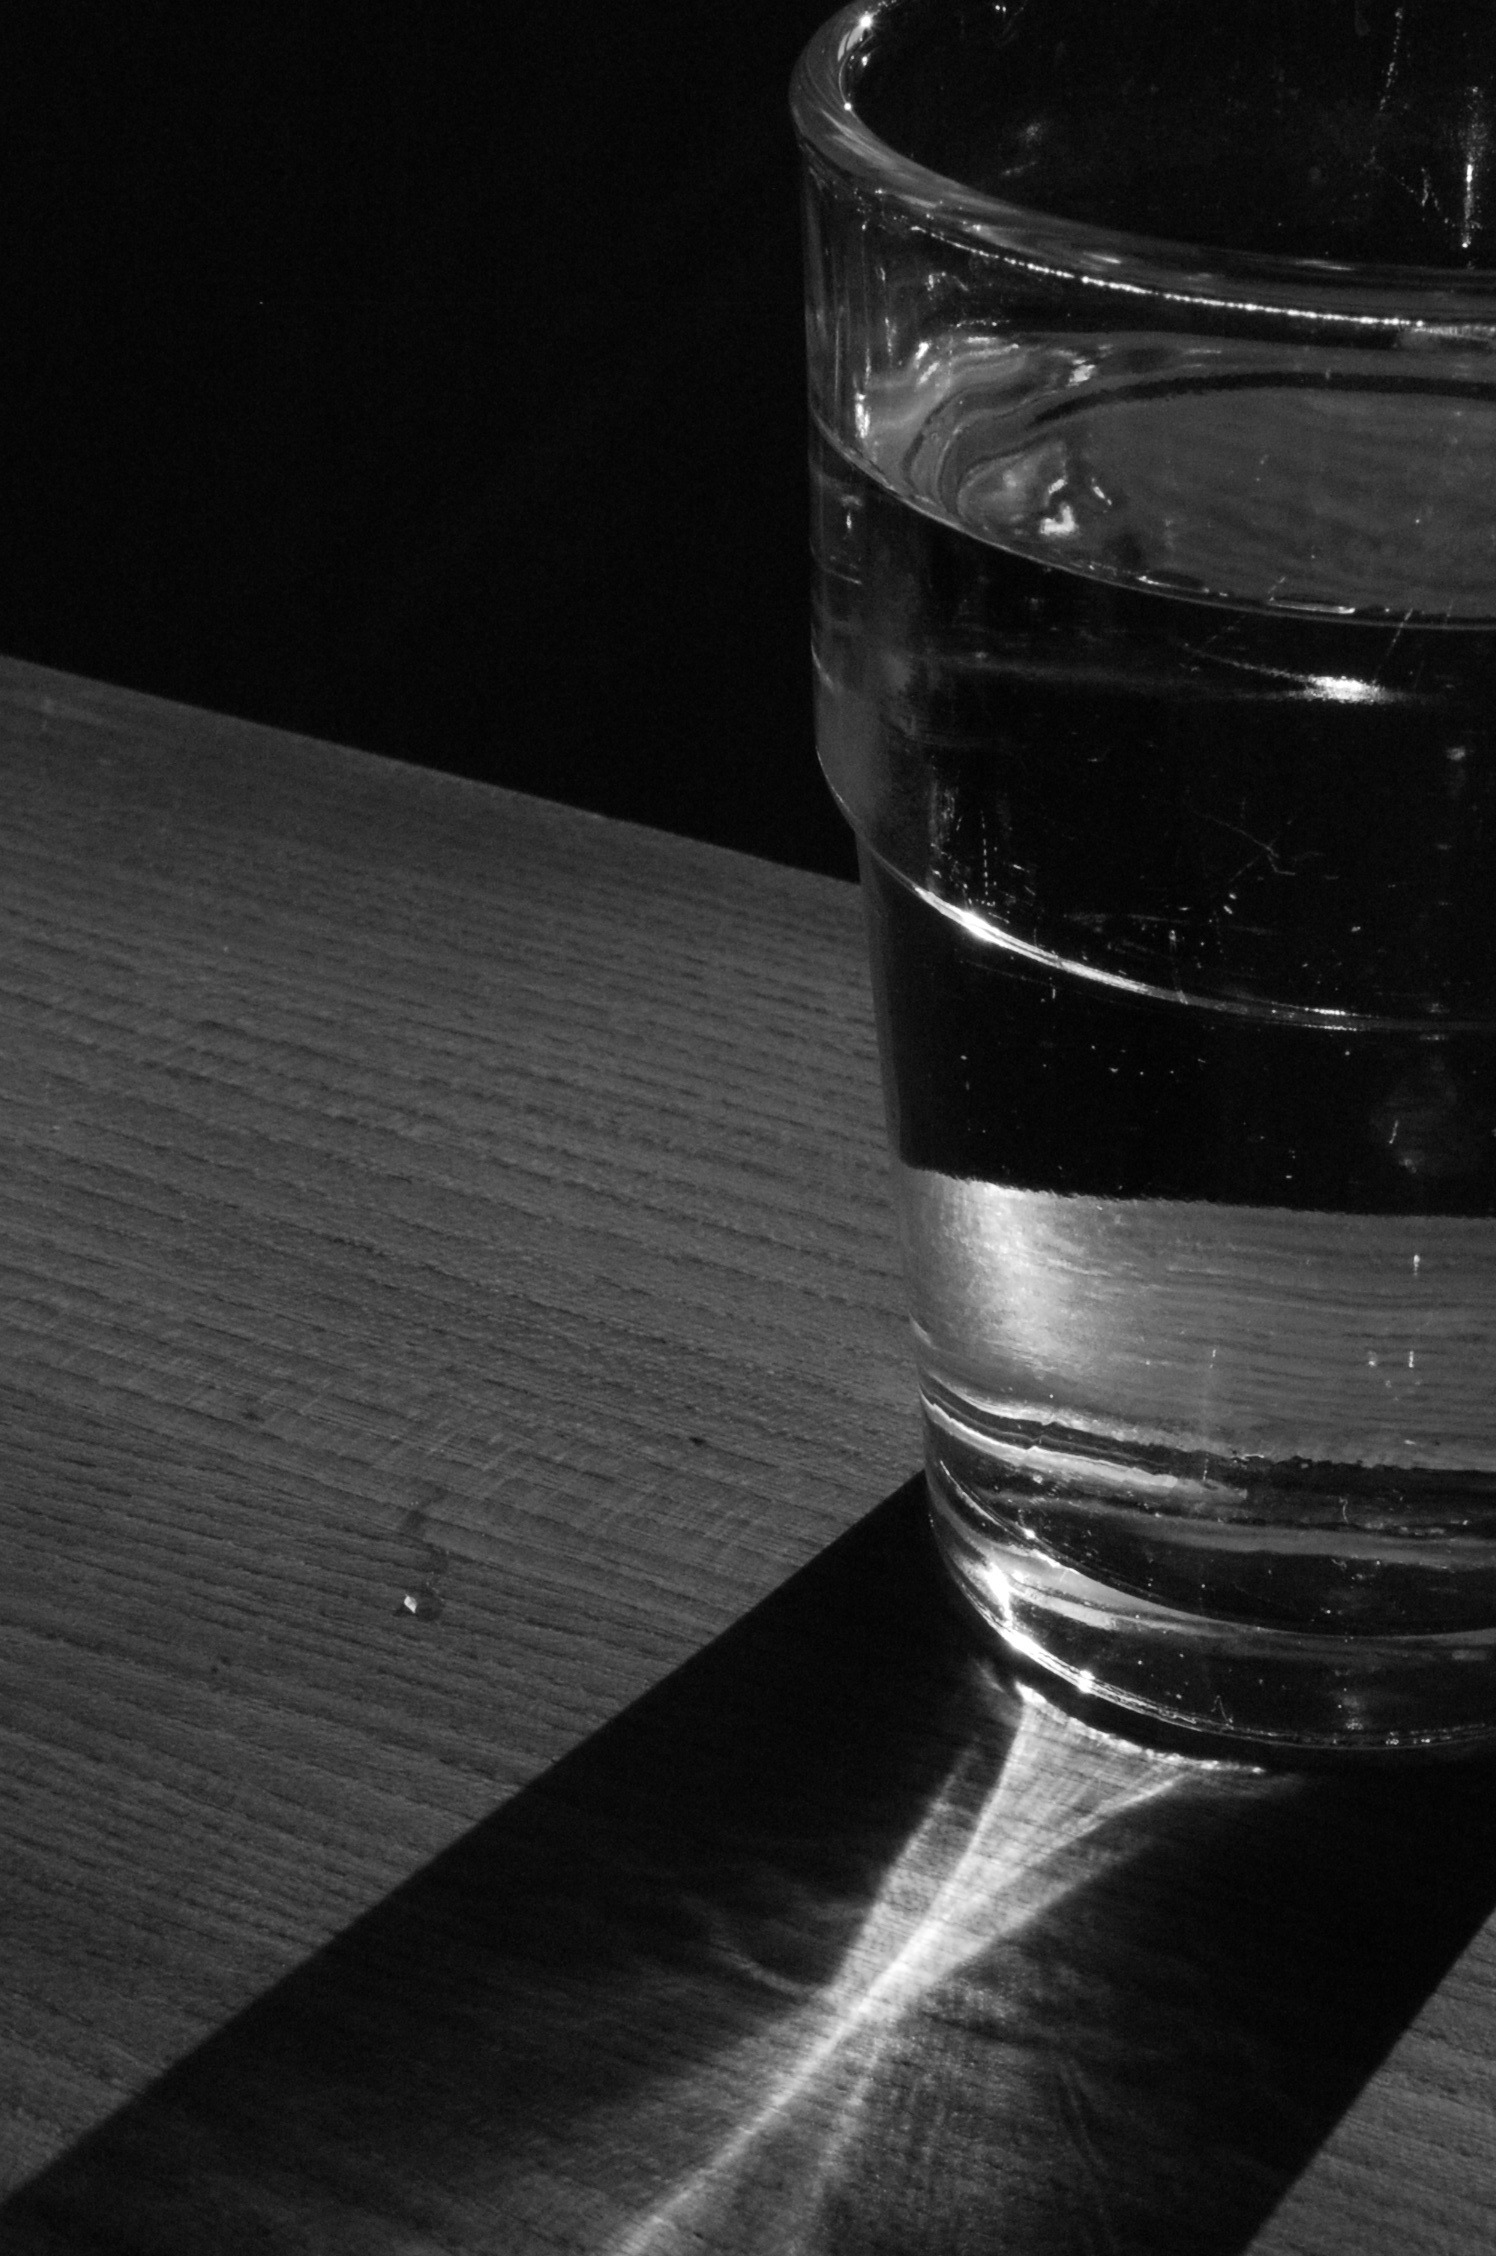
table, water, light, black and white, wood, white, photography, glass, reflection, color, drink, darkness, black, monochrome, lighting, close up, thirst, shape, macro photography, still life photography, monochrome photography